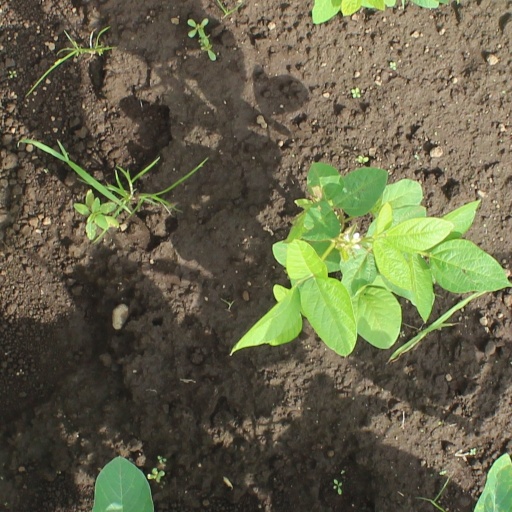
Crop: soybean